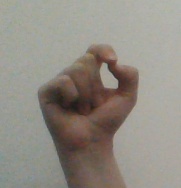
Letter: fa